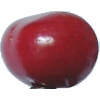
Label: Cherry 2